TubeMogul

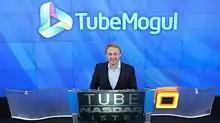
TubeMogul CEO Brett Wilson rings NASDAQ's opening bell July 18, 2014 on the first morning of the company's public offering.

TubeMogul filed its S-1 form with the SEC on March 26, 2014. On July 18, 2014 TubeMogul became a publicly traded company. They made 6.3 million shares available to investors at $7 per share to raise a total of $43.8 million in their initial offering.